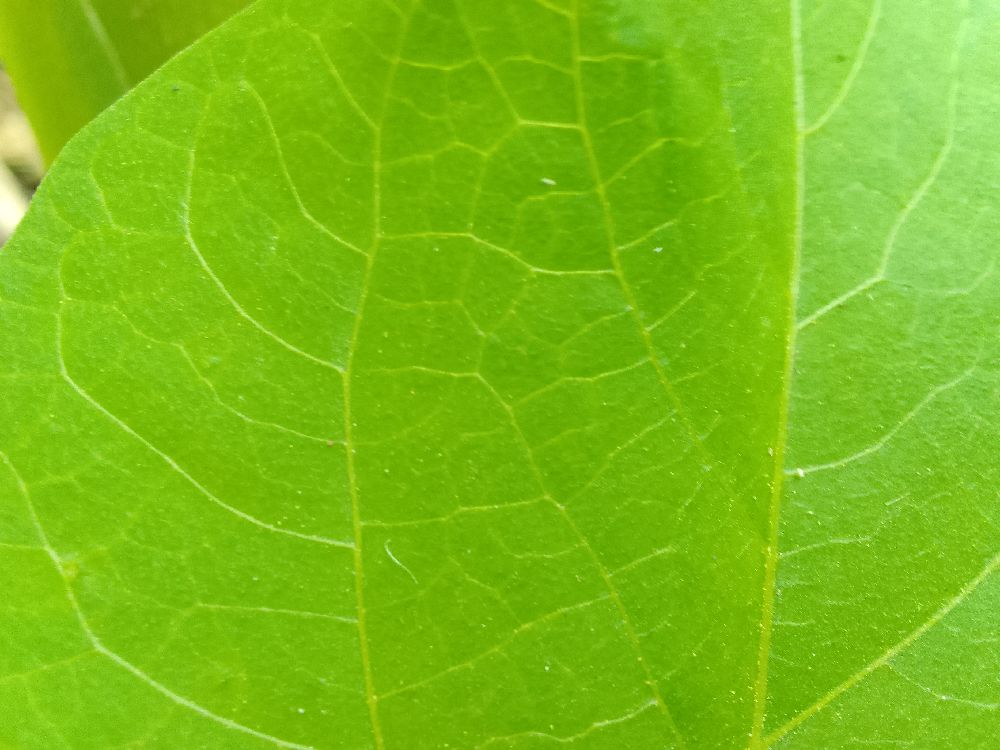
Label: healthy